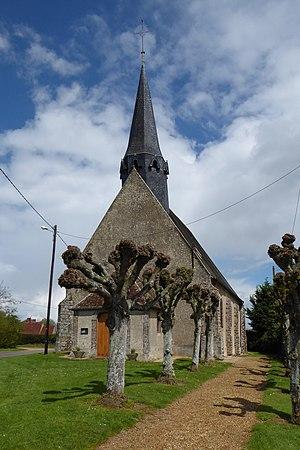
église Saint-Denis, Rueil-la-Gadelière, Eure-et-Loir, France.
Rueil-la-Gadelière est une commune française située dans le département d'Eure-et-Loir en région Centre-Val de Loire.